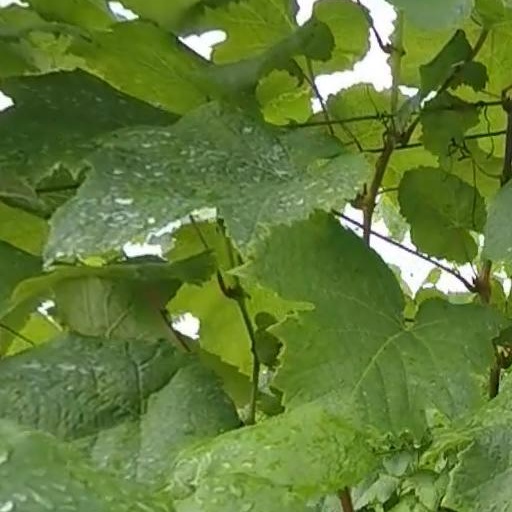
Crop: grape